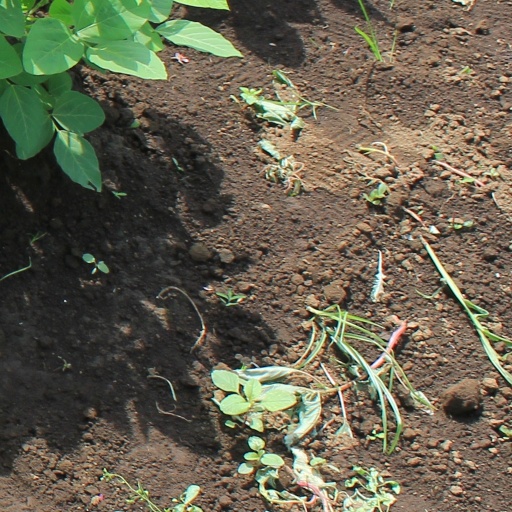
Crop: soybean